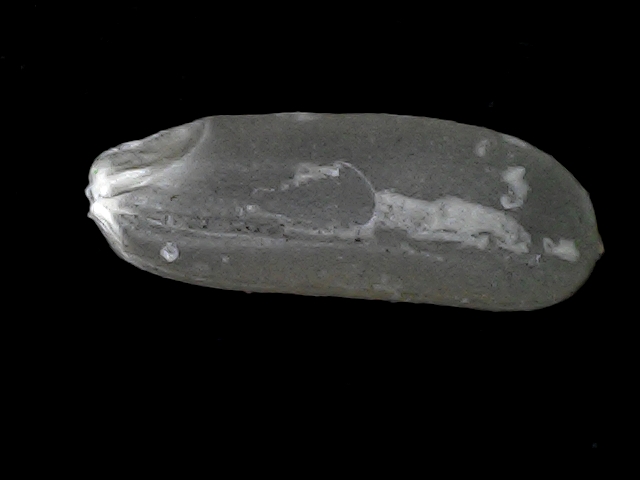
Rice variety: BD56